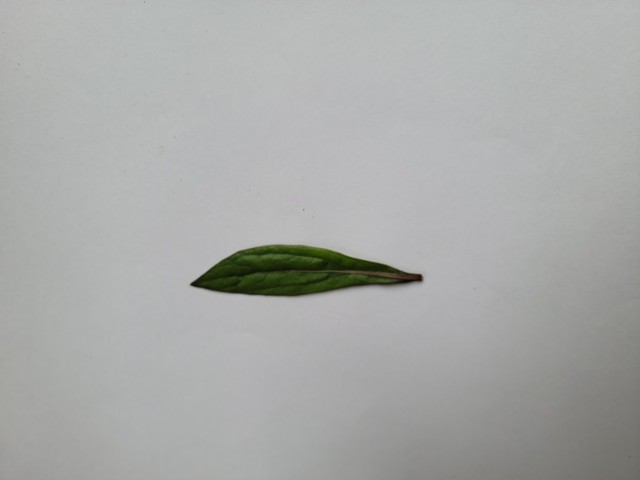
Plant: ayapan